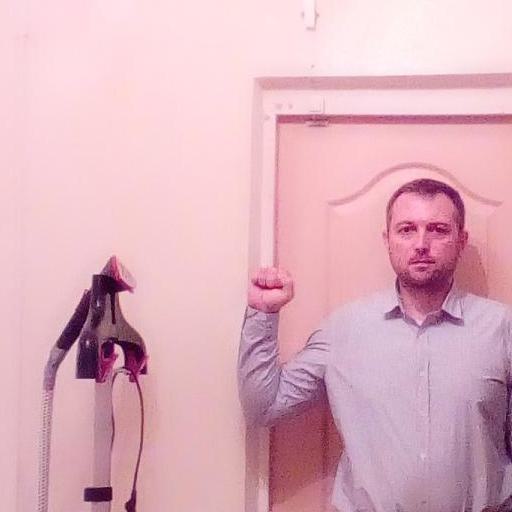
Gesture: fist